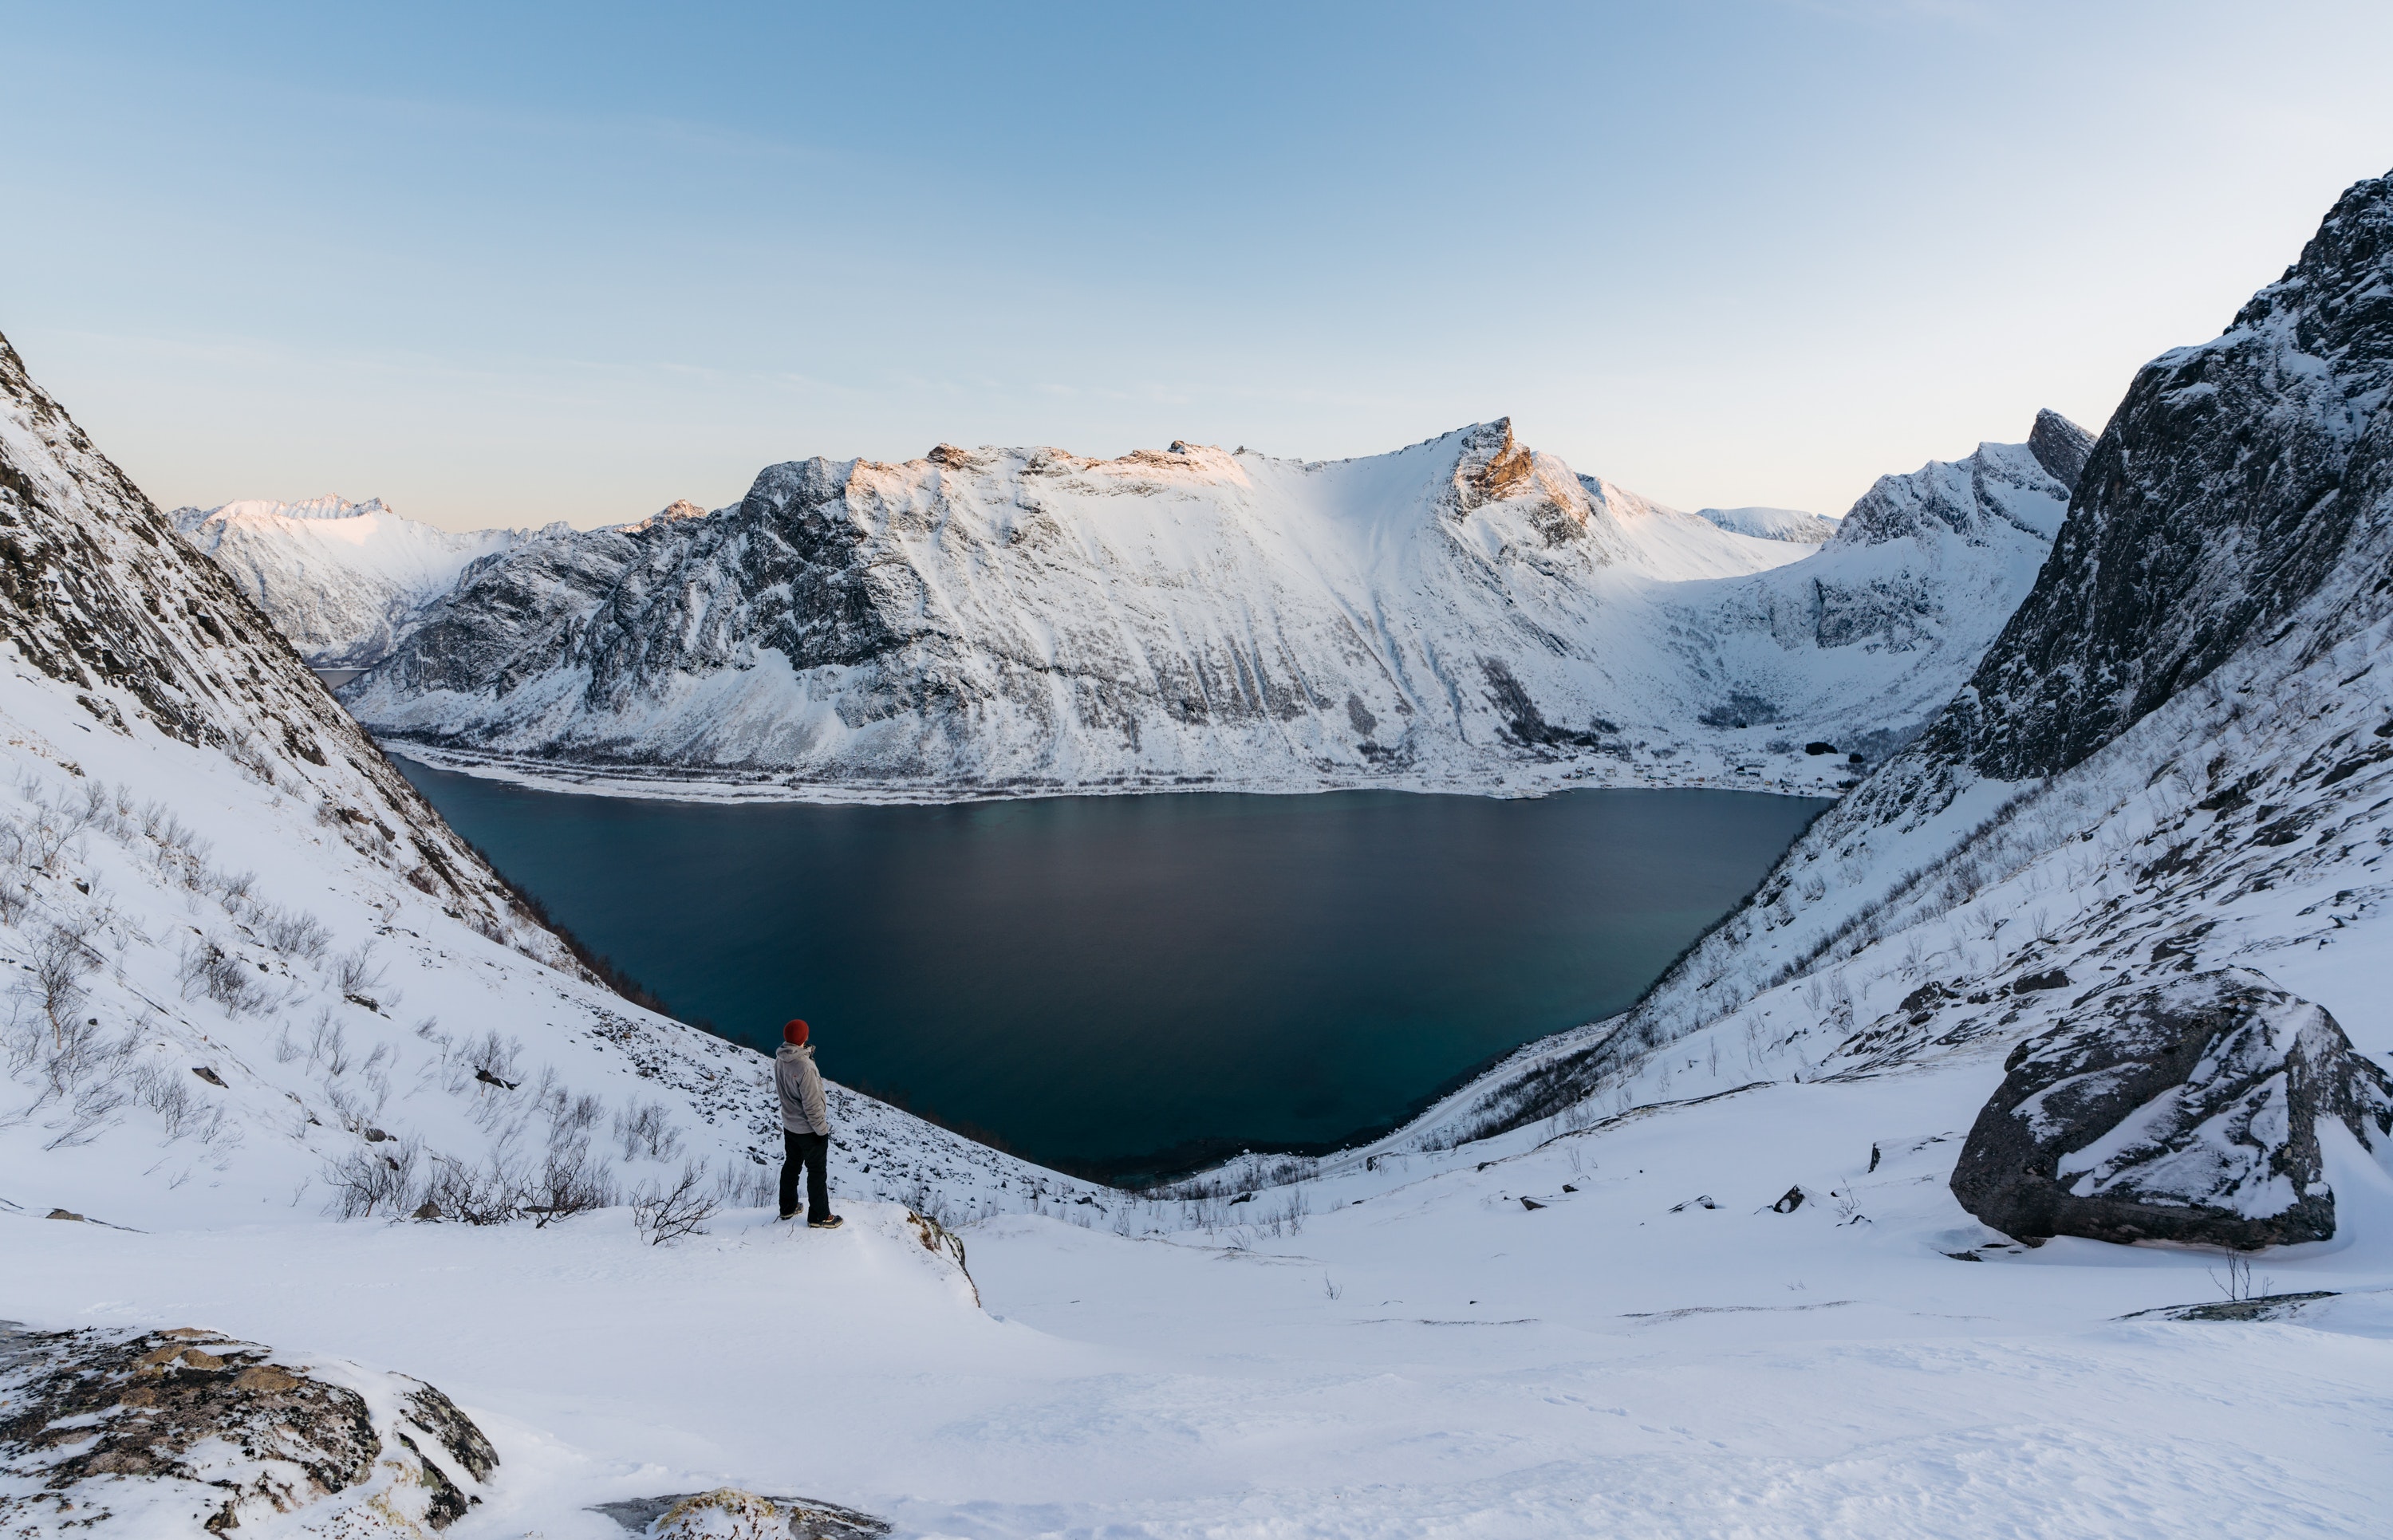
mountain, mountainous landforms, snow, glacial landform, winter, mountain range, glacial lake, ice, wilderness, sky, glacier, moraine, alps, lake, water, tarn, cirque, freezing, fjord, fell, ice cap, geological phenomenon, ridge, landscape, crater lake, massif, arctic, terrain, nunatak, cloud, hill, reservoir, national park, summit